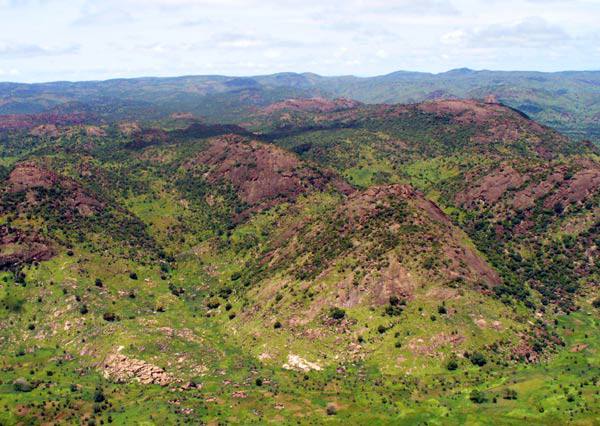
الوصف بالفصحى: سلاسل جبال النوبة المغطاء بالاعشاب الخضراء
الوصف بالعامية السودانية: سلسة جبال النوبة المغطية بالاشجار الخضرا
التصنيف: Nature & Landscape